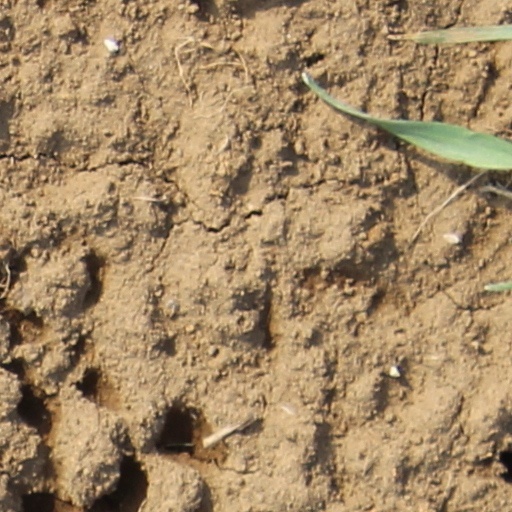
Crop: wheat